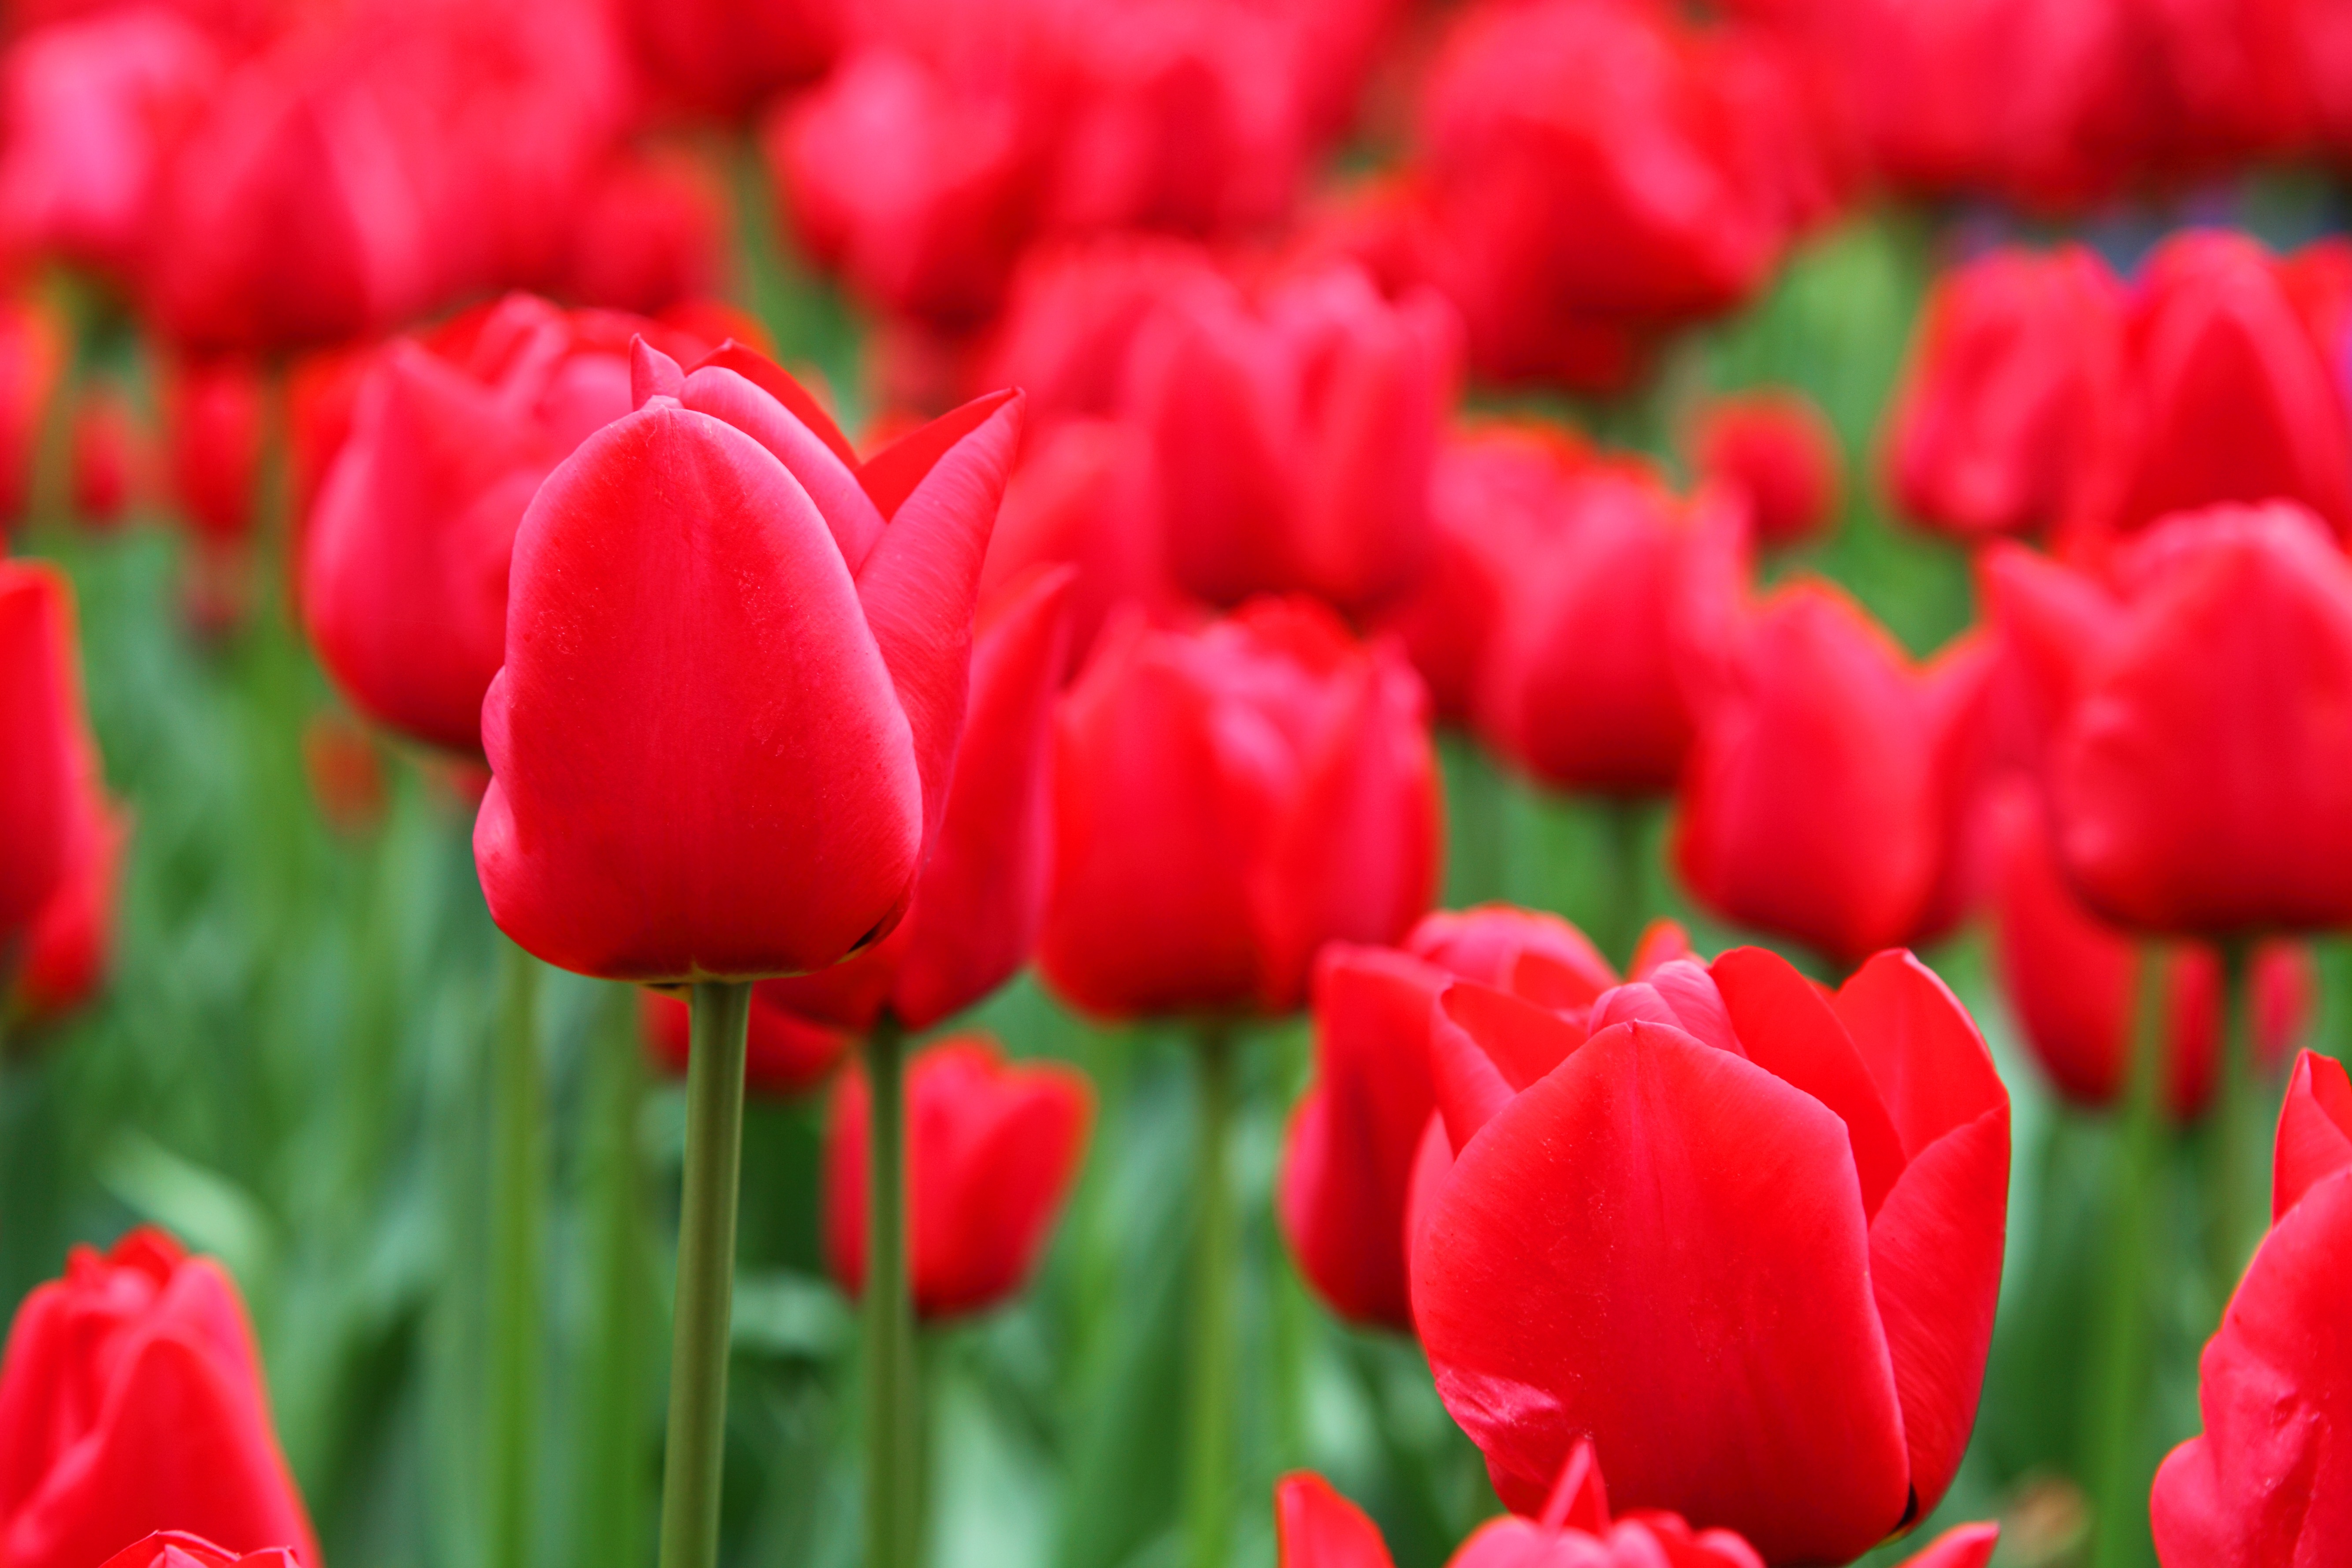
blossom, plant, texture, leaf, flower, petal, bloom, tulip, spring, green, red, color, fresh, blooming, garden, flora, background, detail, valentine, flowering plant, lily family, land plant